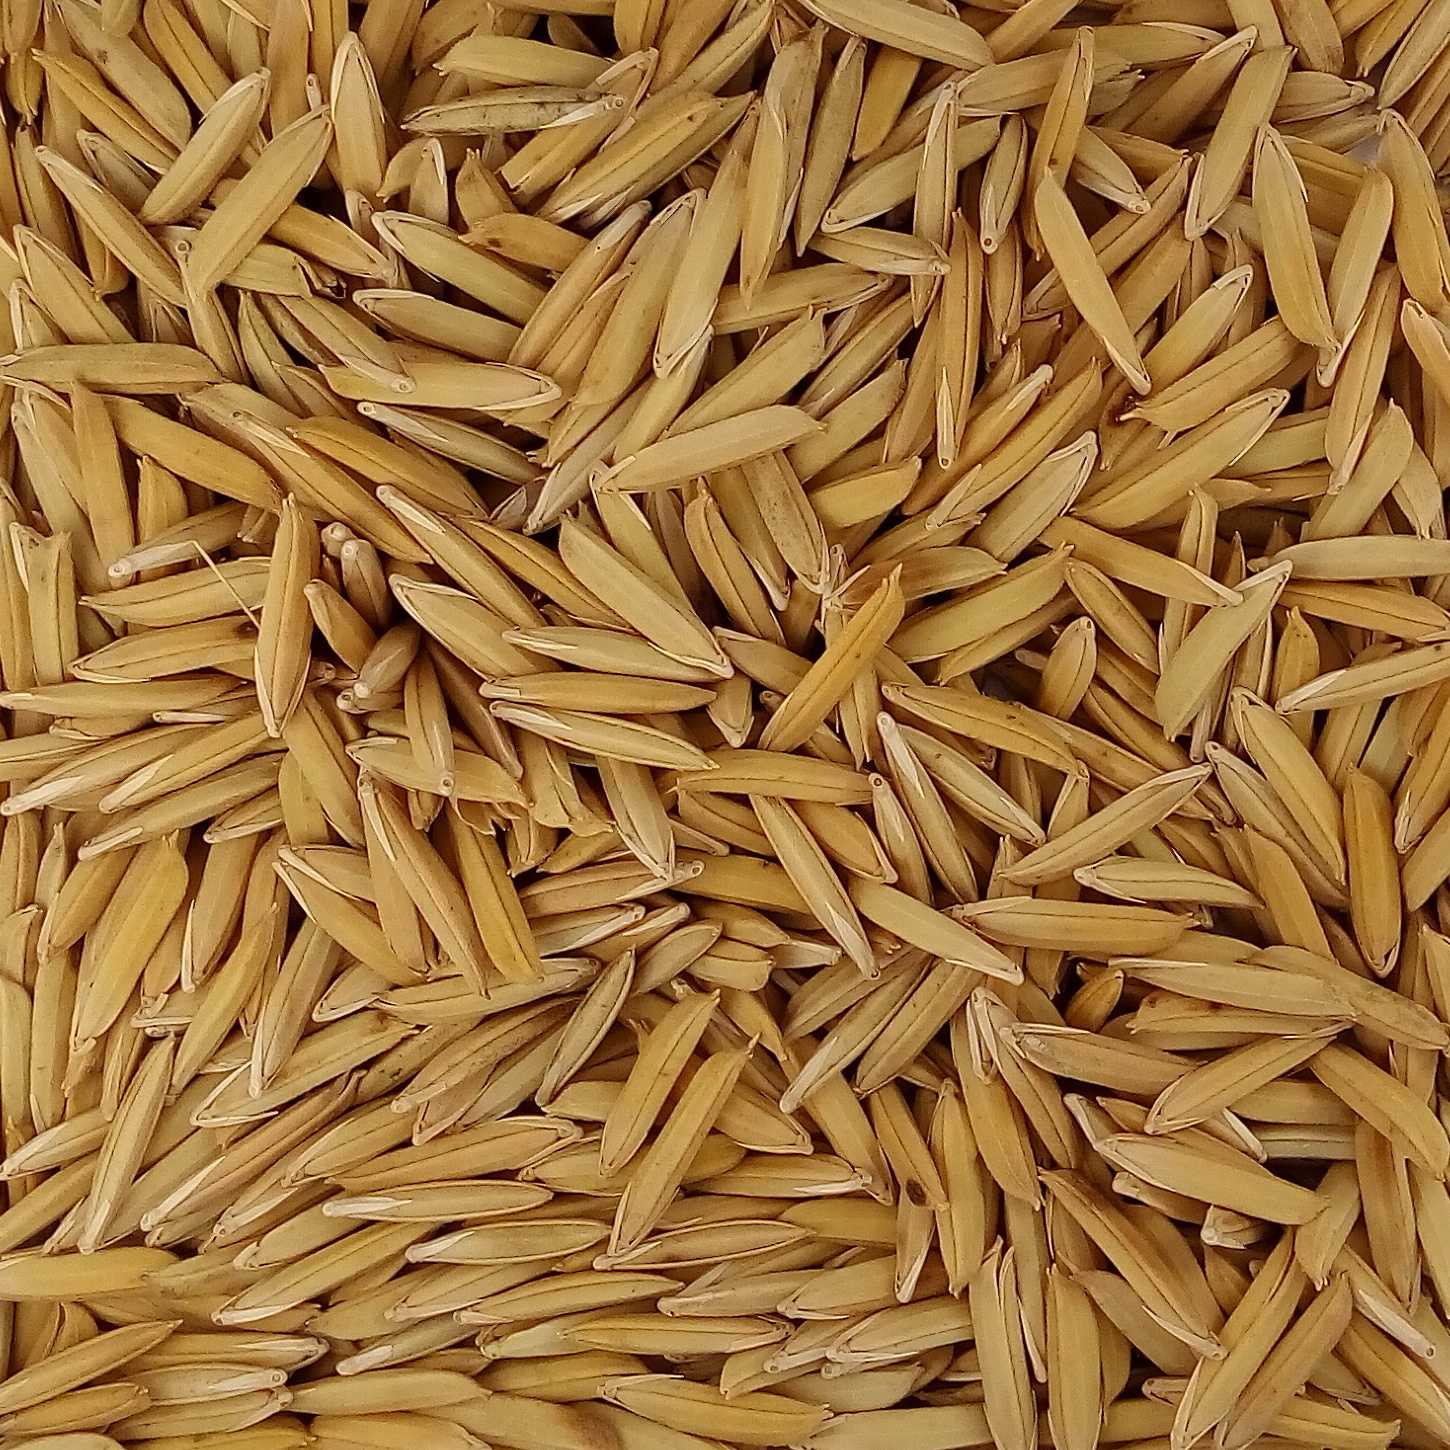
Rice seed variety: 1718